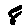
Label: 8